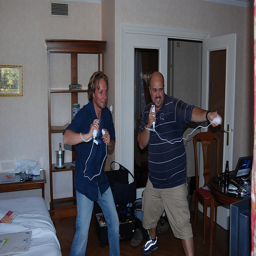
Two men are playing a WII video game.
Two guys holding remotes and playing a video game.
Two people smiling and standing while playing a wii game.
A couple of men playing a game with remote controllers.
Two people in a room playing a game of Wii.